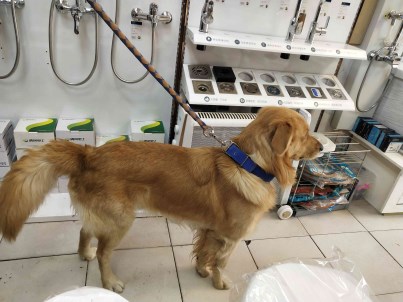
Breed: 5355-n000126-golden_retriever